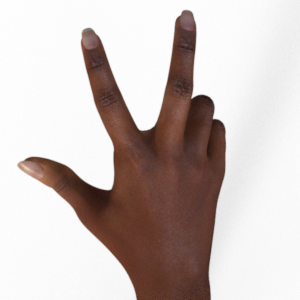
Label: scissors